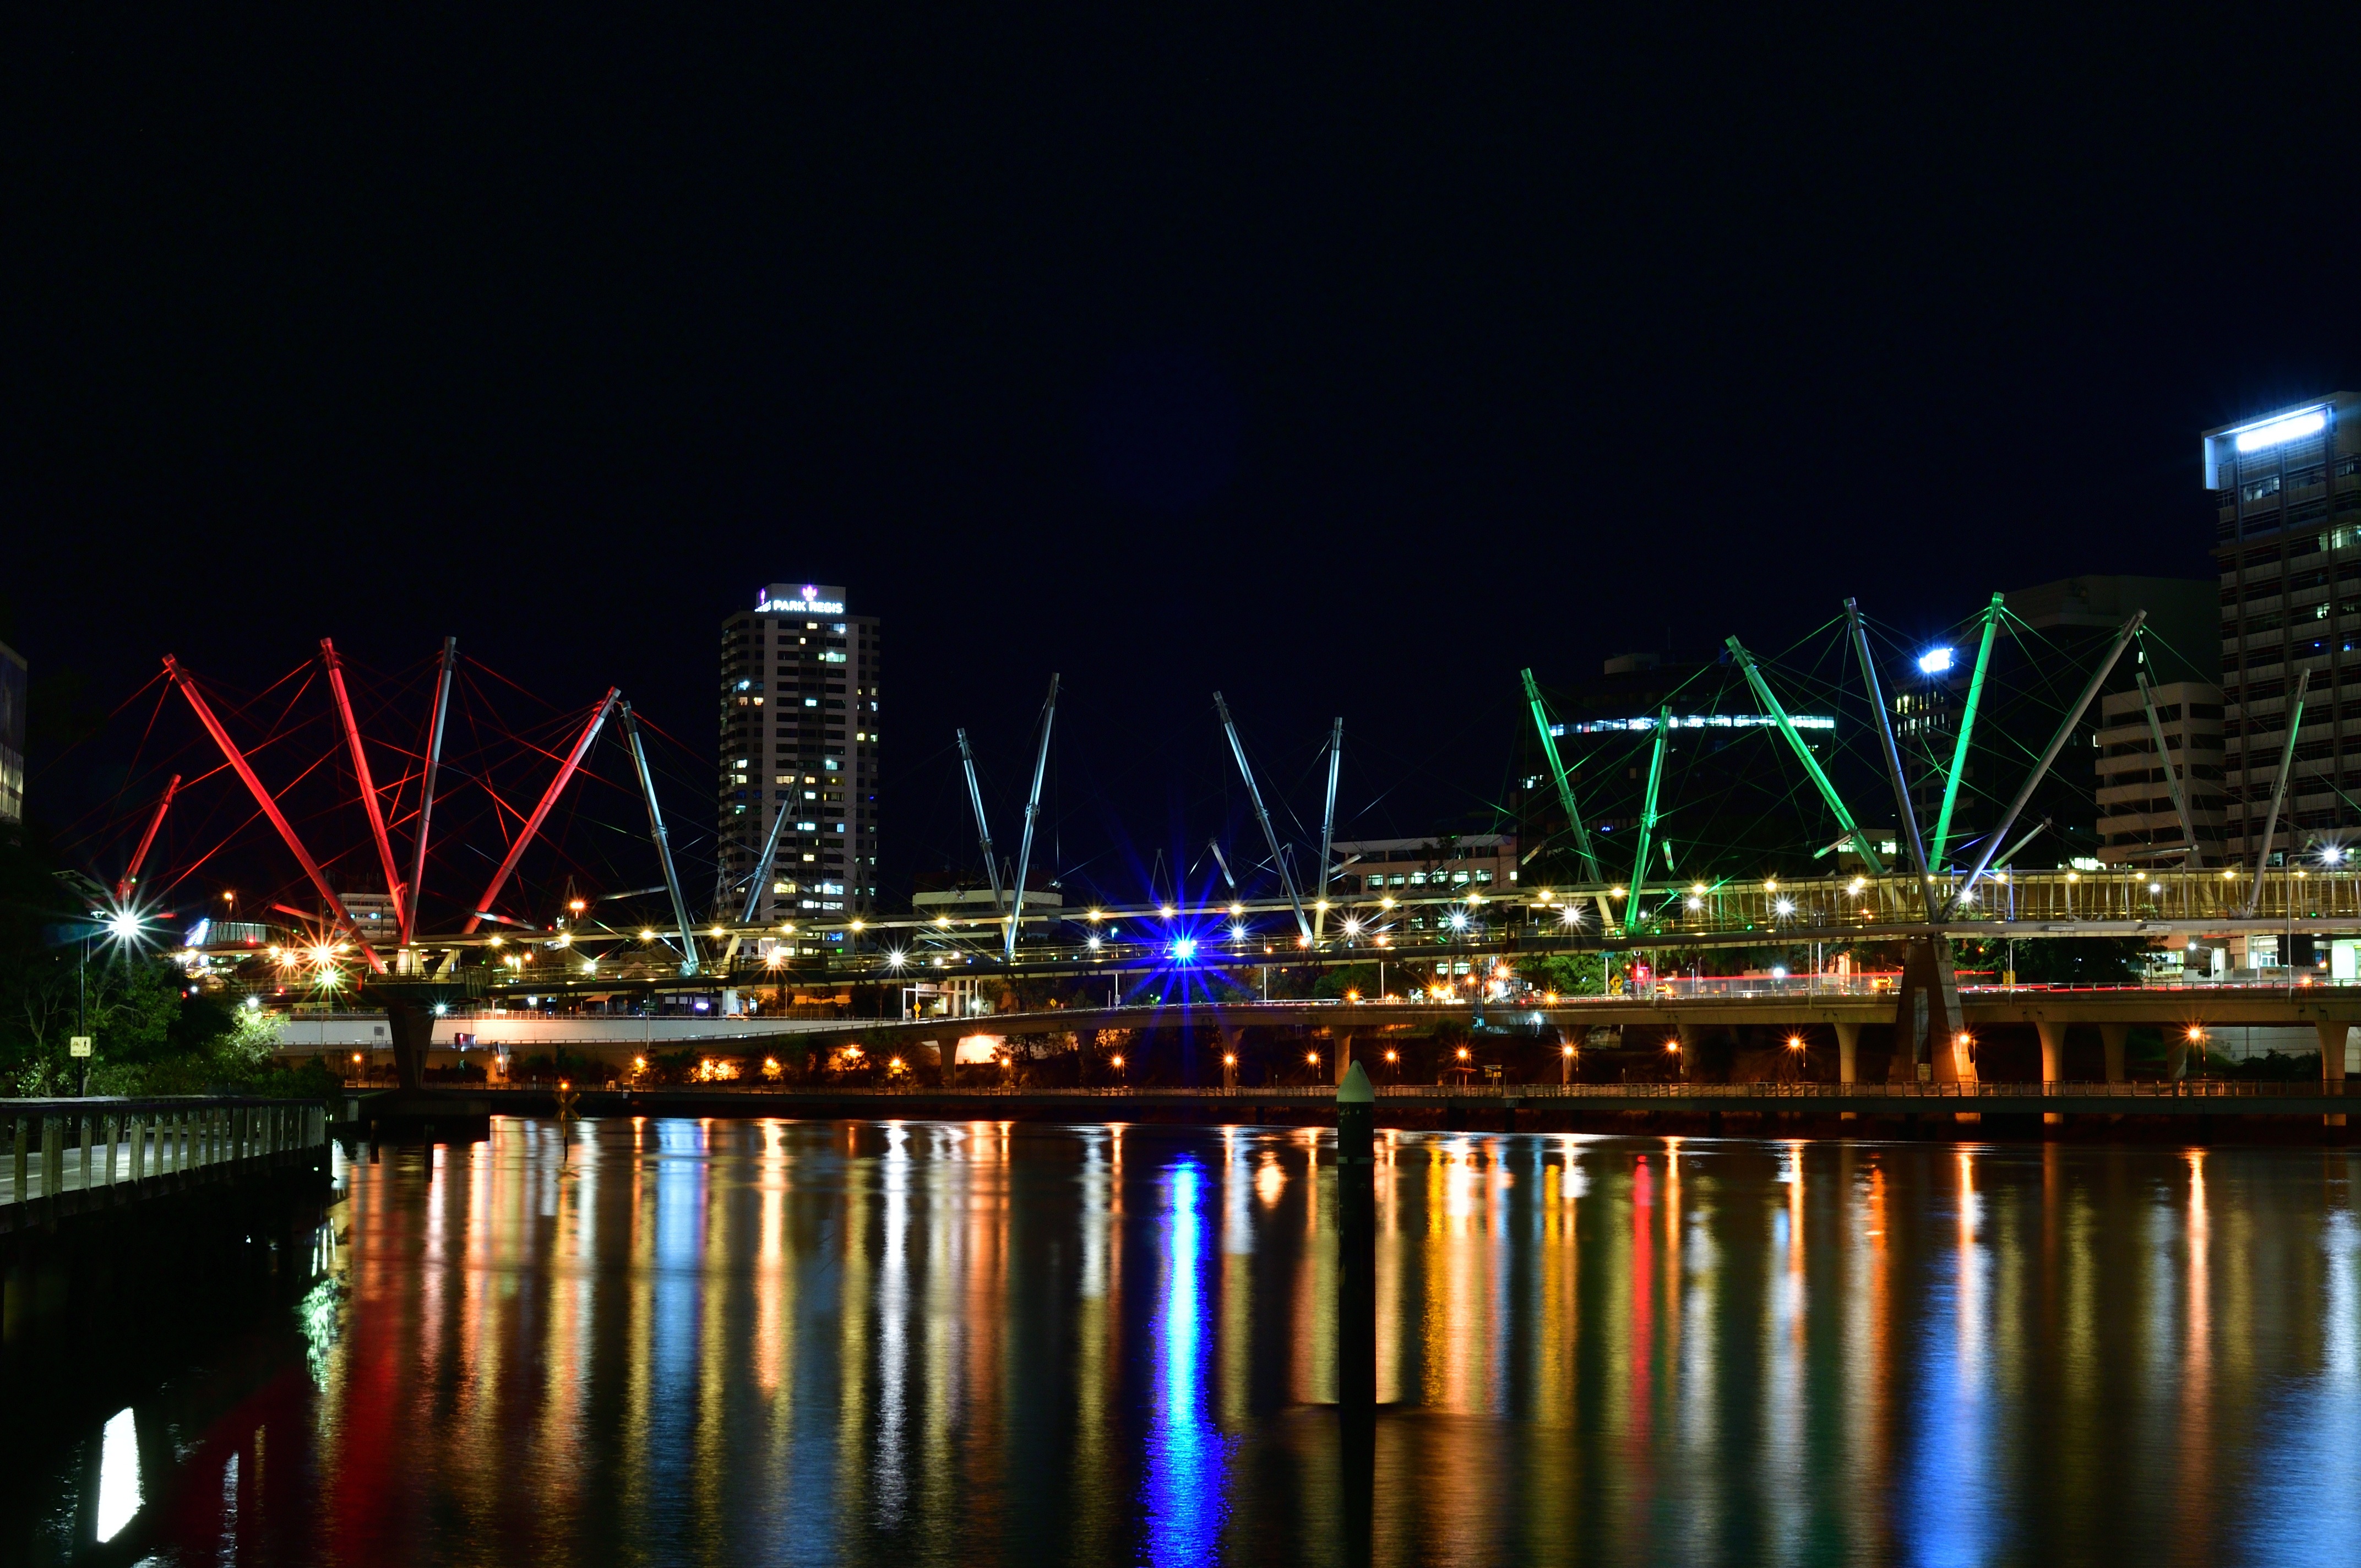
dock, light, bridge, skyline, night, city, cityscape, dusk, evening, reflection, landmark, marina, long exposure, australia, lights, wheels, queensland, aust, cbd, brisbane, brisbane river, italianweek